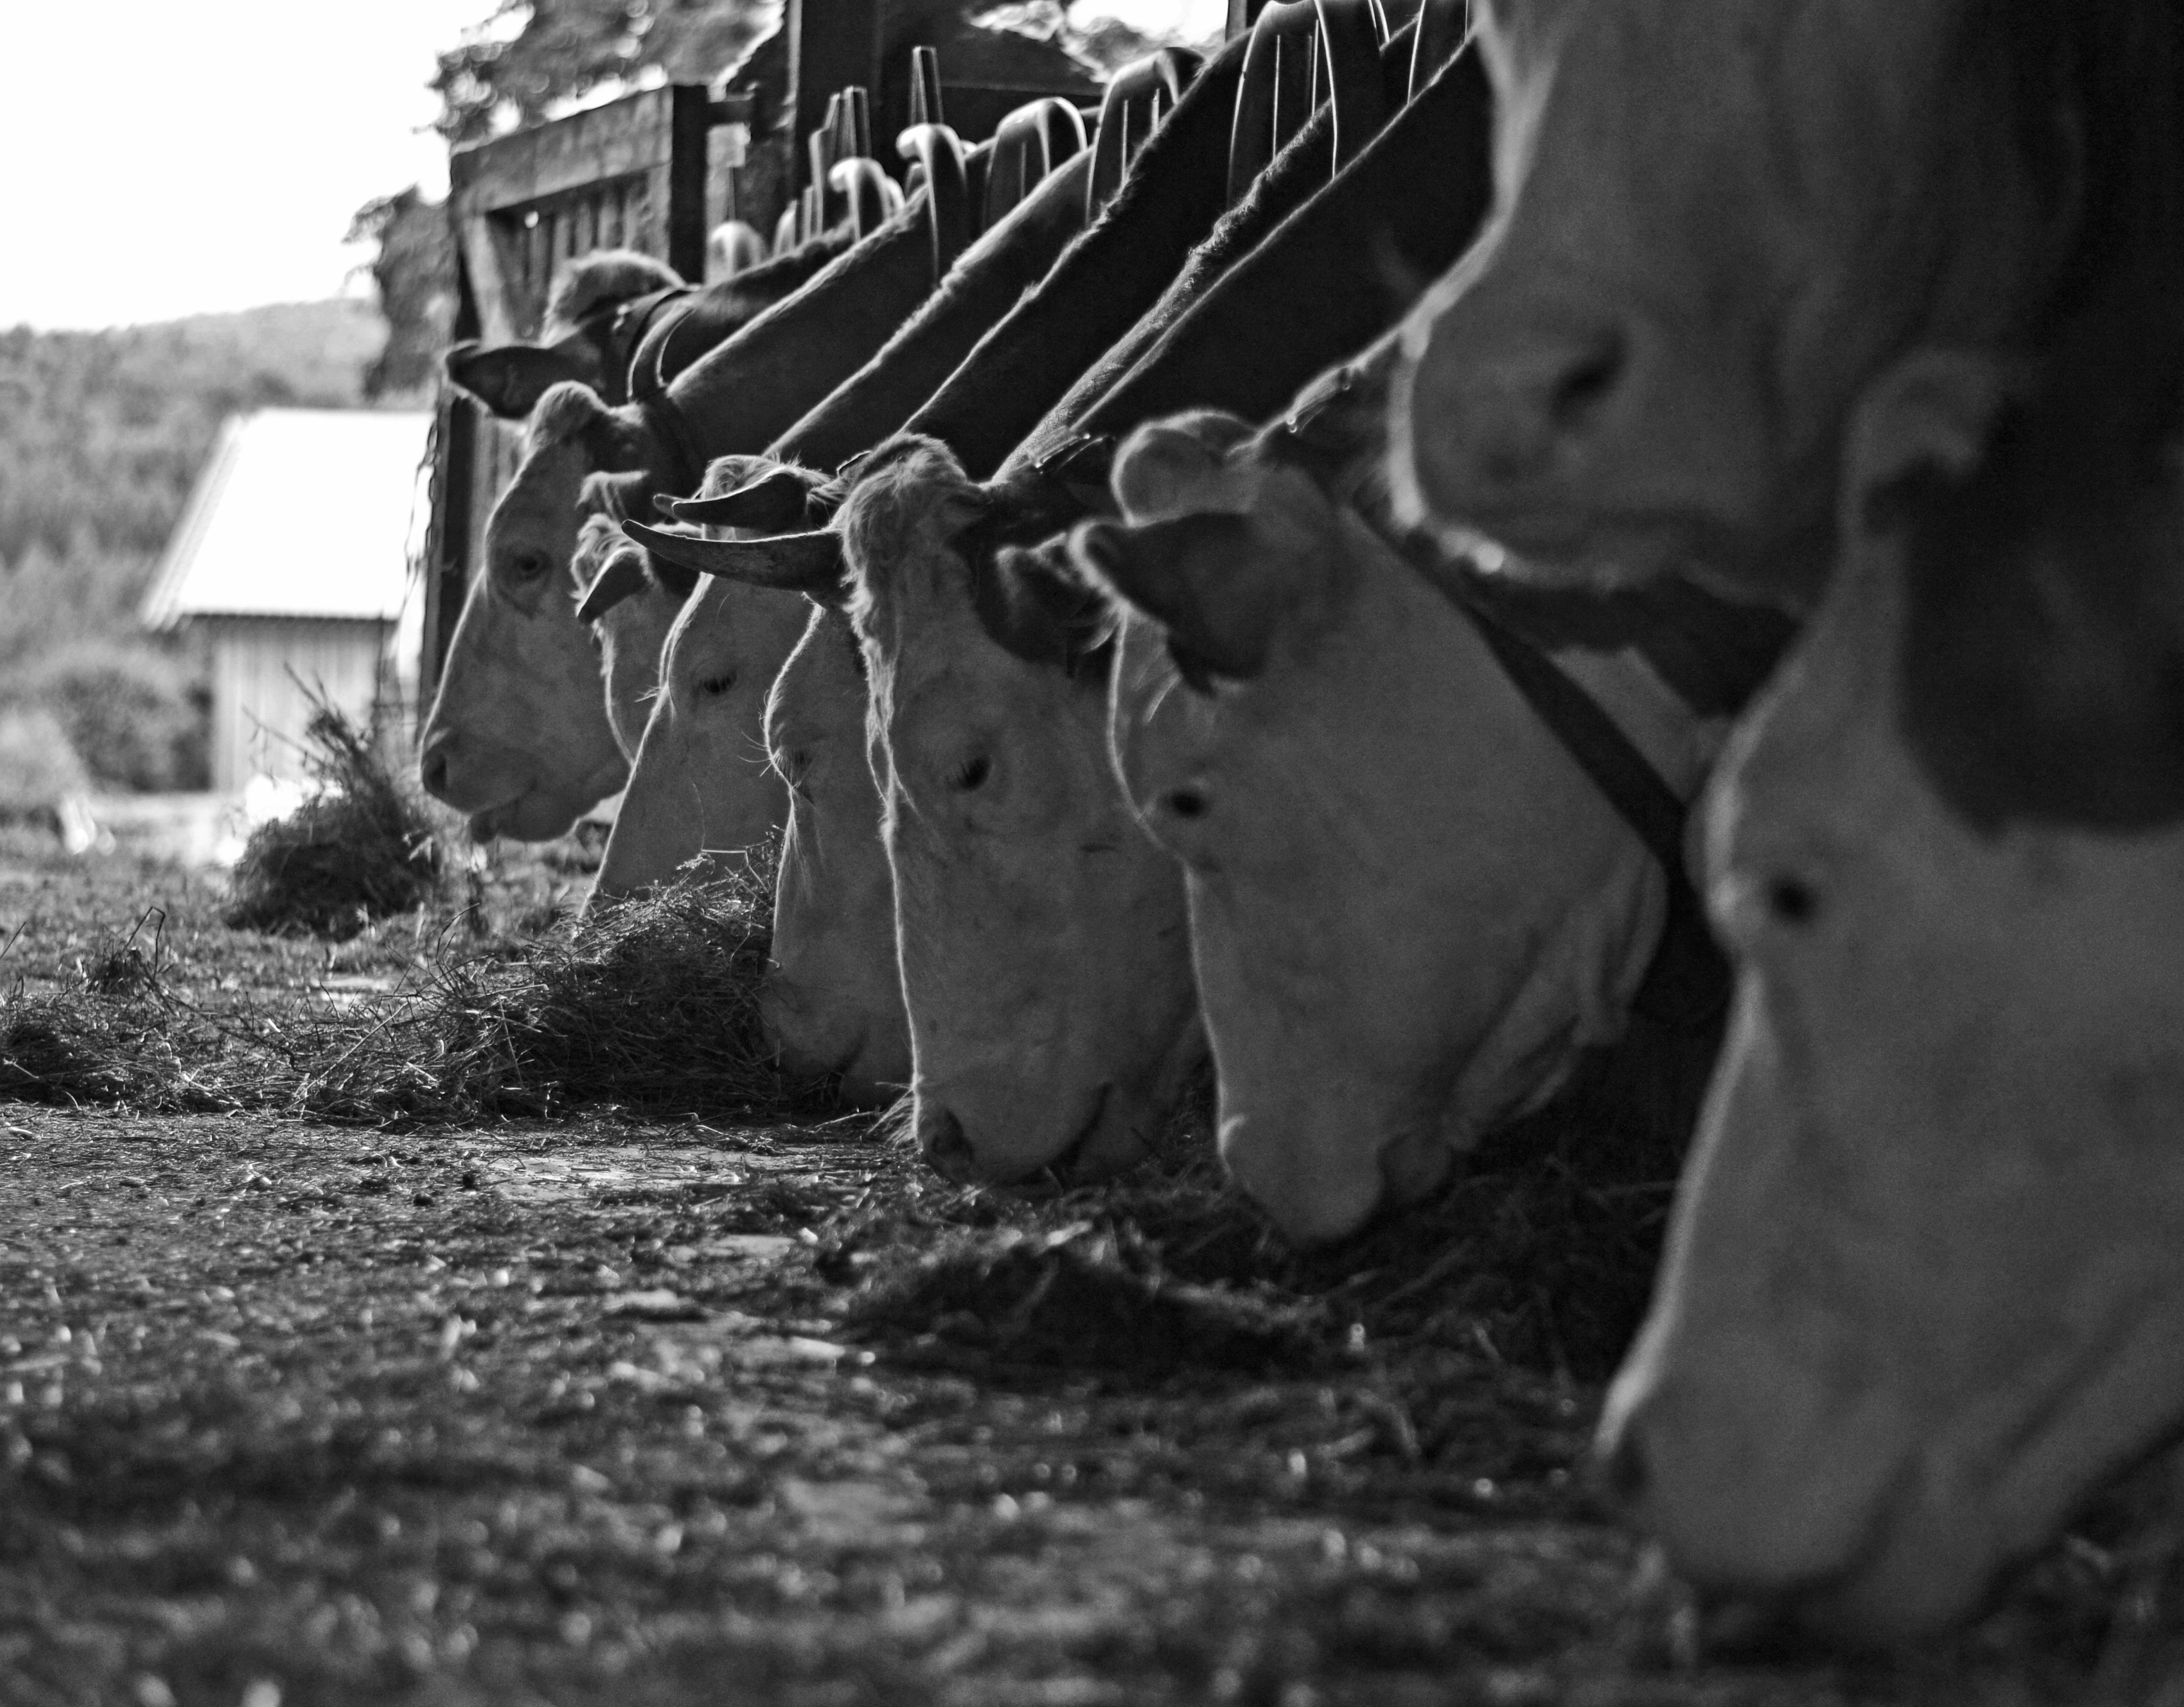
nature, black and white, farm, horse, monochrome, cows, feeding, pack animal, monochrome photography, cattle like mammal, horse like mammal